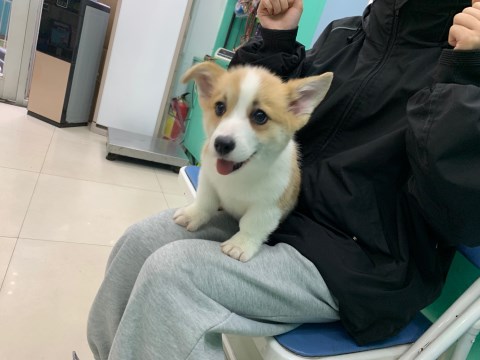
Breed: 2909-n000116-Cardigan